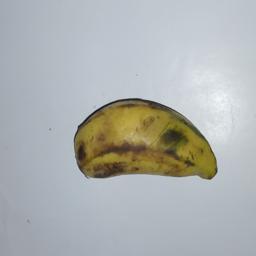
Banana variety: Champa Kola